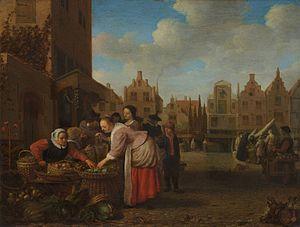
Rotterdam est une commune néerlandaise, située dans la province de Hollande-Méridionale. La population municipale est de 634 660 habitants. Environ 1 424 000 habitent dans son agglomération, qui fait partie de la conurbation de la Randstad. Ses habitants sont les Rotterdamois.